Raffles Junior College

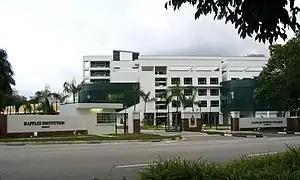

Between 2005 and 2009, Raffles Junior College co-ran the Raffles Programme (Integrated Programme) with Raffles Institution and Raffles Girls' School (RGS). In the programme, boys receive their first four years of secondary education in RI and girls in RGS, before completing their pre-university studies in the co-educational Raffles Junior College.